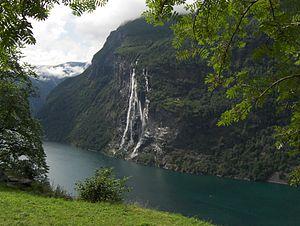
Les Sju Søstre, aussi appelées en bokmål Syv Søstrene, en nynorsk Sju Systrene, toponymes norvégiens signifiant littéralement en français « Sept Sœurs », sont un ensemble de chutes d'eau de Norvège dévalant les parois du Geirangerfjord pour se jeter directement dans le fjord ; cette caractéristique en fait des chutes d'eau côtières. Elles constituent une importante attraction touristique de Norvège, notamment pour les passagers des navires empruntant le Geirangerfjord.